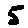
Label: 5